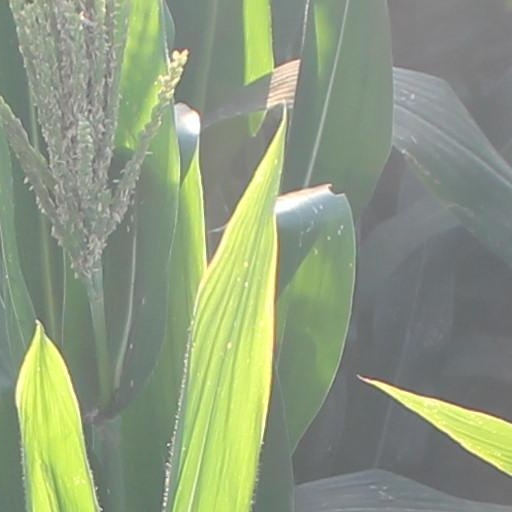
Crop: maize; corn